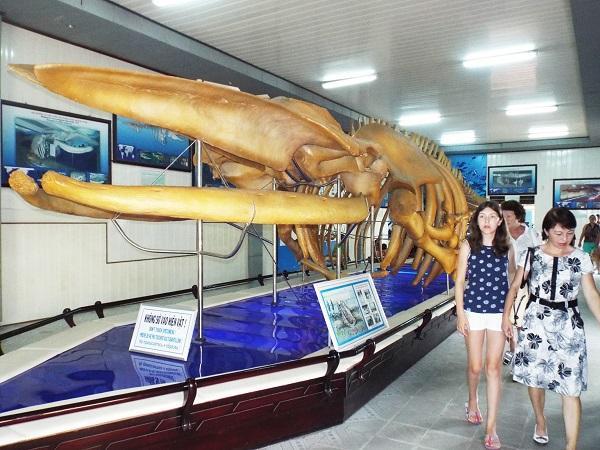
bên trong phòng trưng bày có sự xuất hiện của một bộ xương lớn